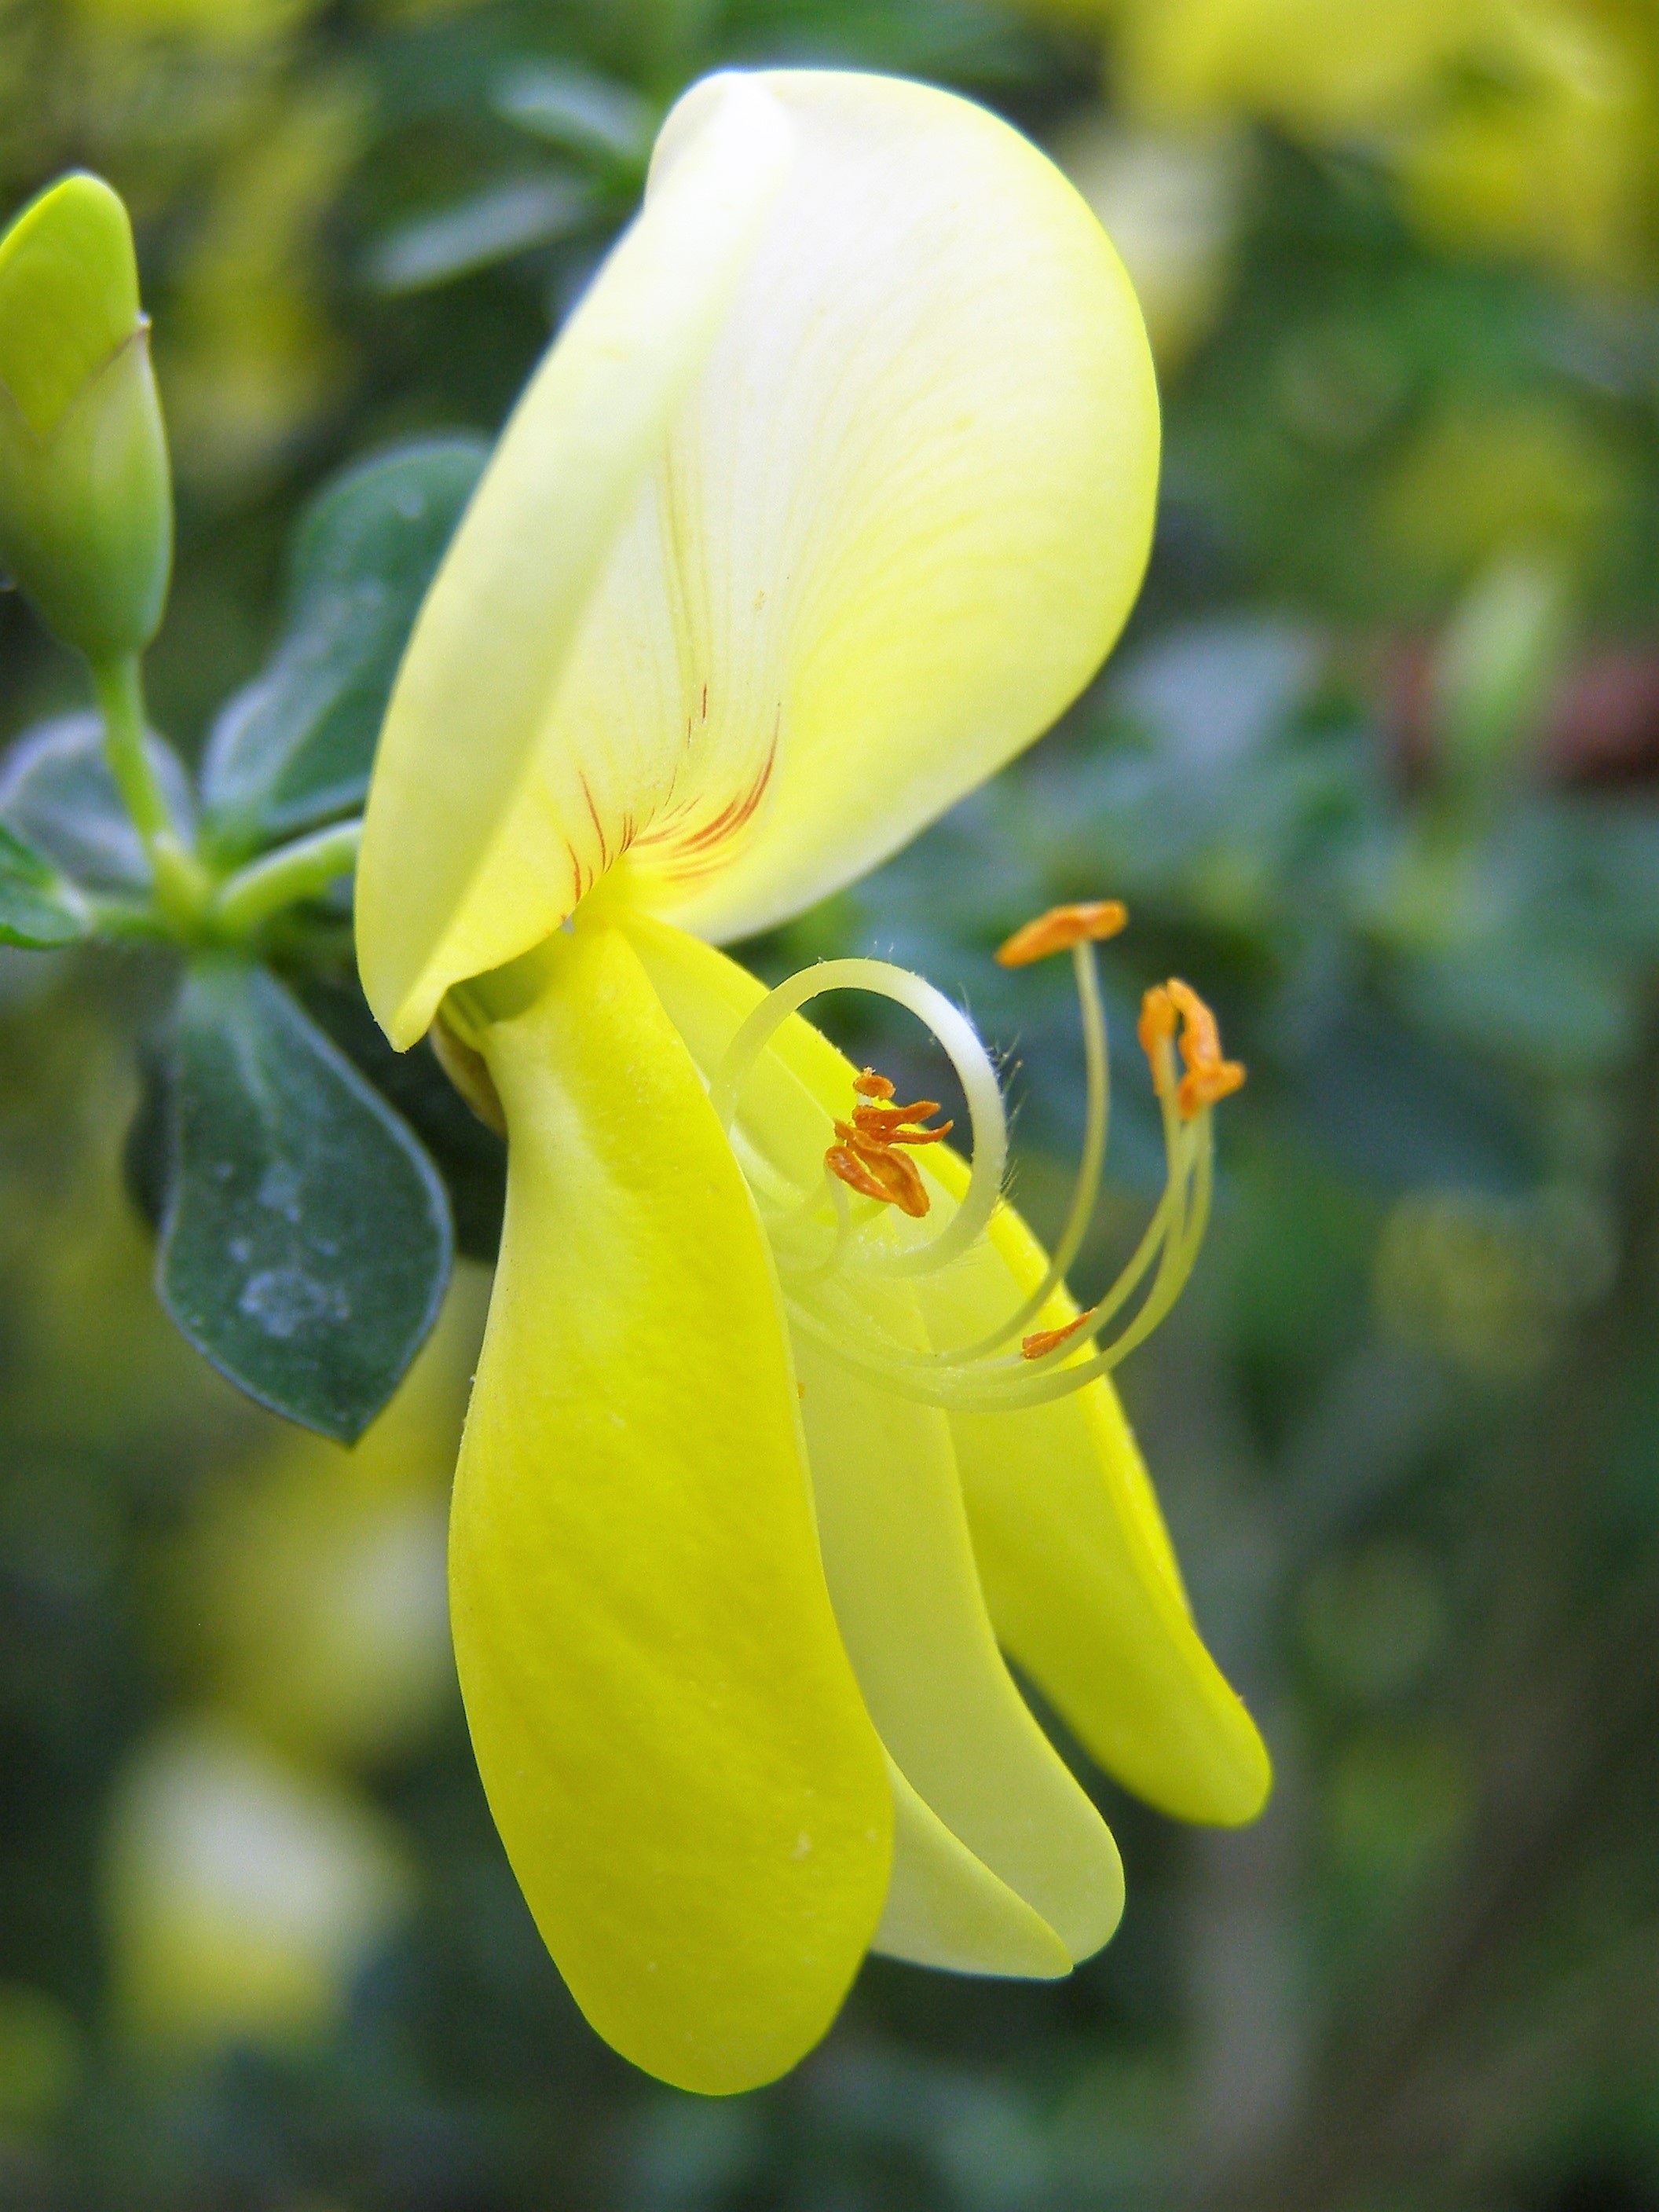
nature, blossom, plant, flower, petal, botany, yellow, flora, yellow flower, wildflower, arum, cypripedium, macro photography, public record, flowering plant, land plant